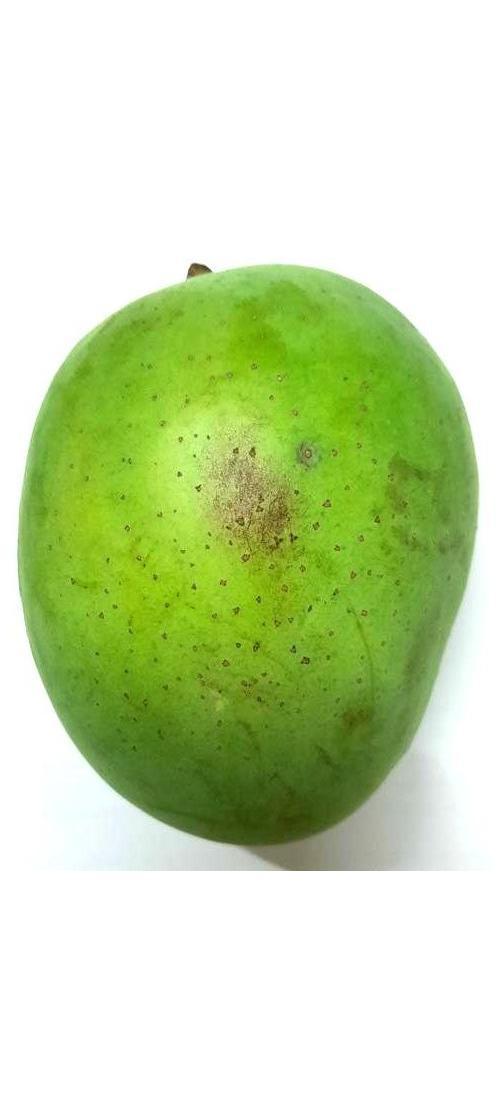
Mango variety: Langra